History of Poland during the Piast dynasty

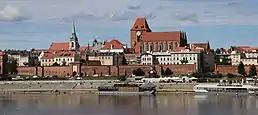
Thorn (Toruń), established by the Teutonic Knights became a member of the Hanseatic League

Civil strife and foreign invasions, such as the Mongol invasions in 1240/1241, 1259/1260 and 1287/1288, weakened and depopulated many of the small Polish principalities, as the country was becoming progressively more subdivided. Depopulation and increasing demand for labor caused a massive immigration of West European peasants into Poland, mostly German settlers; the early waves from Germany and Flanders occurred in the 1220s. The German, Polish and other new rural settlements represented a form of feudal tenancy with legal immunity and German town laws were often utilized as its legal bases. German immigrants were also important in the rise of the cities and the establishment of the Polish burgher (city dwelling merchants) class; they brought with them West European laws (Magdeburg rights) and customs that the Poles adopted. From that time, the Germans, who created early strong establishments (led by patriciates) especially in the urban centers of Silesia and other regions of western Poland, were an increasingly influential minority in Poland.